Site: brandenburg
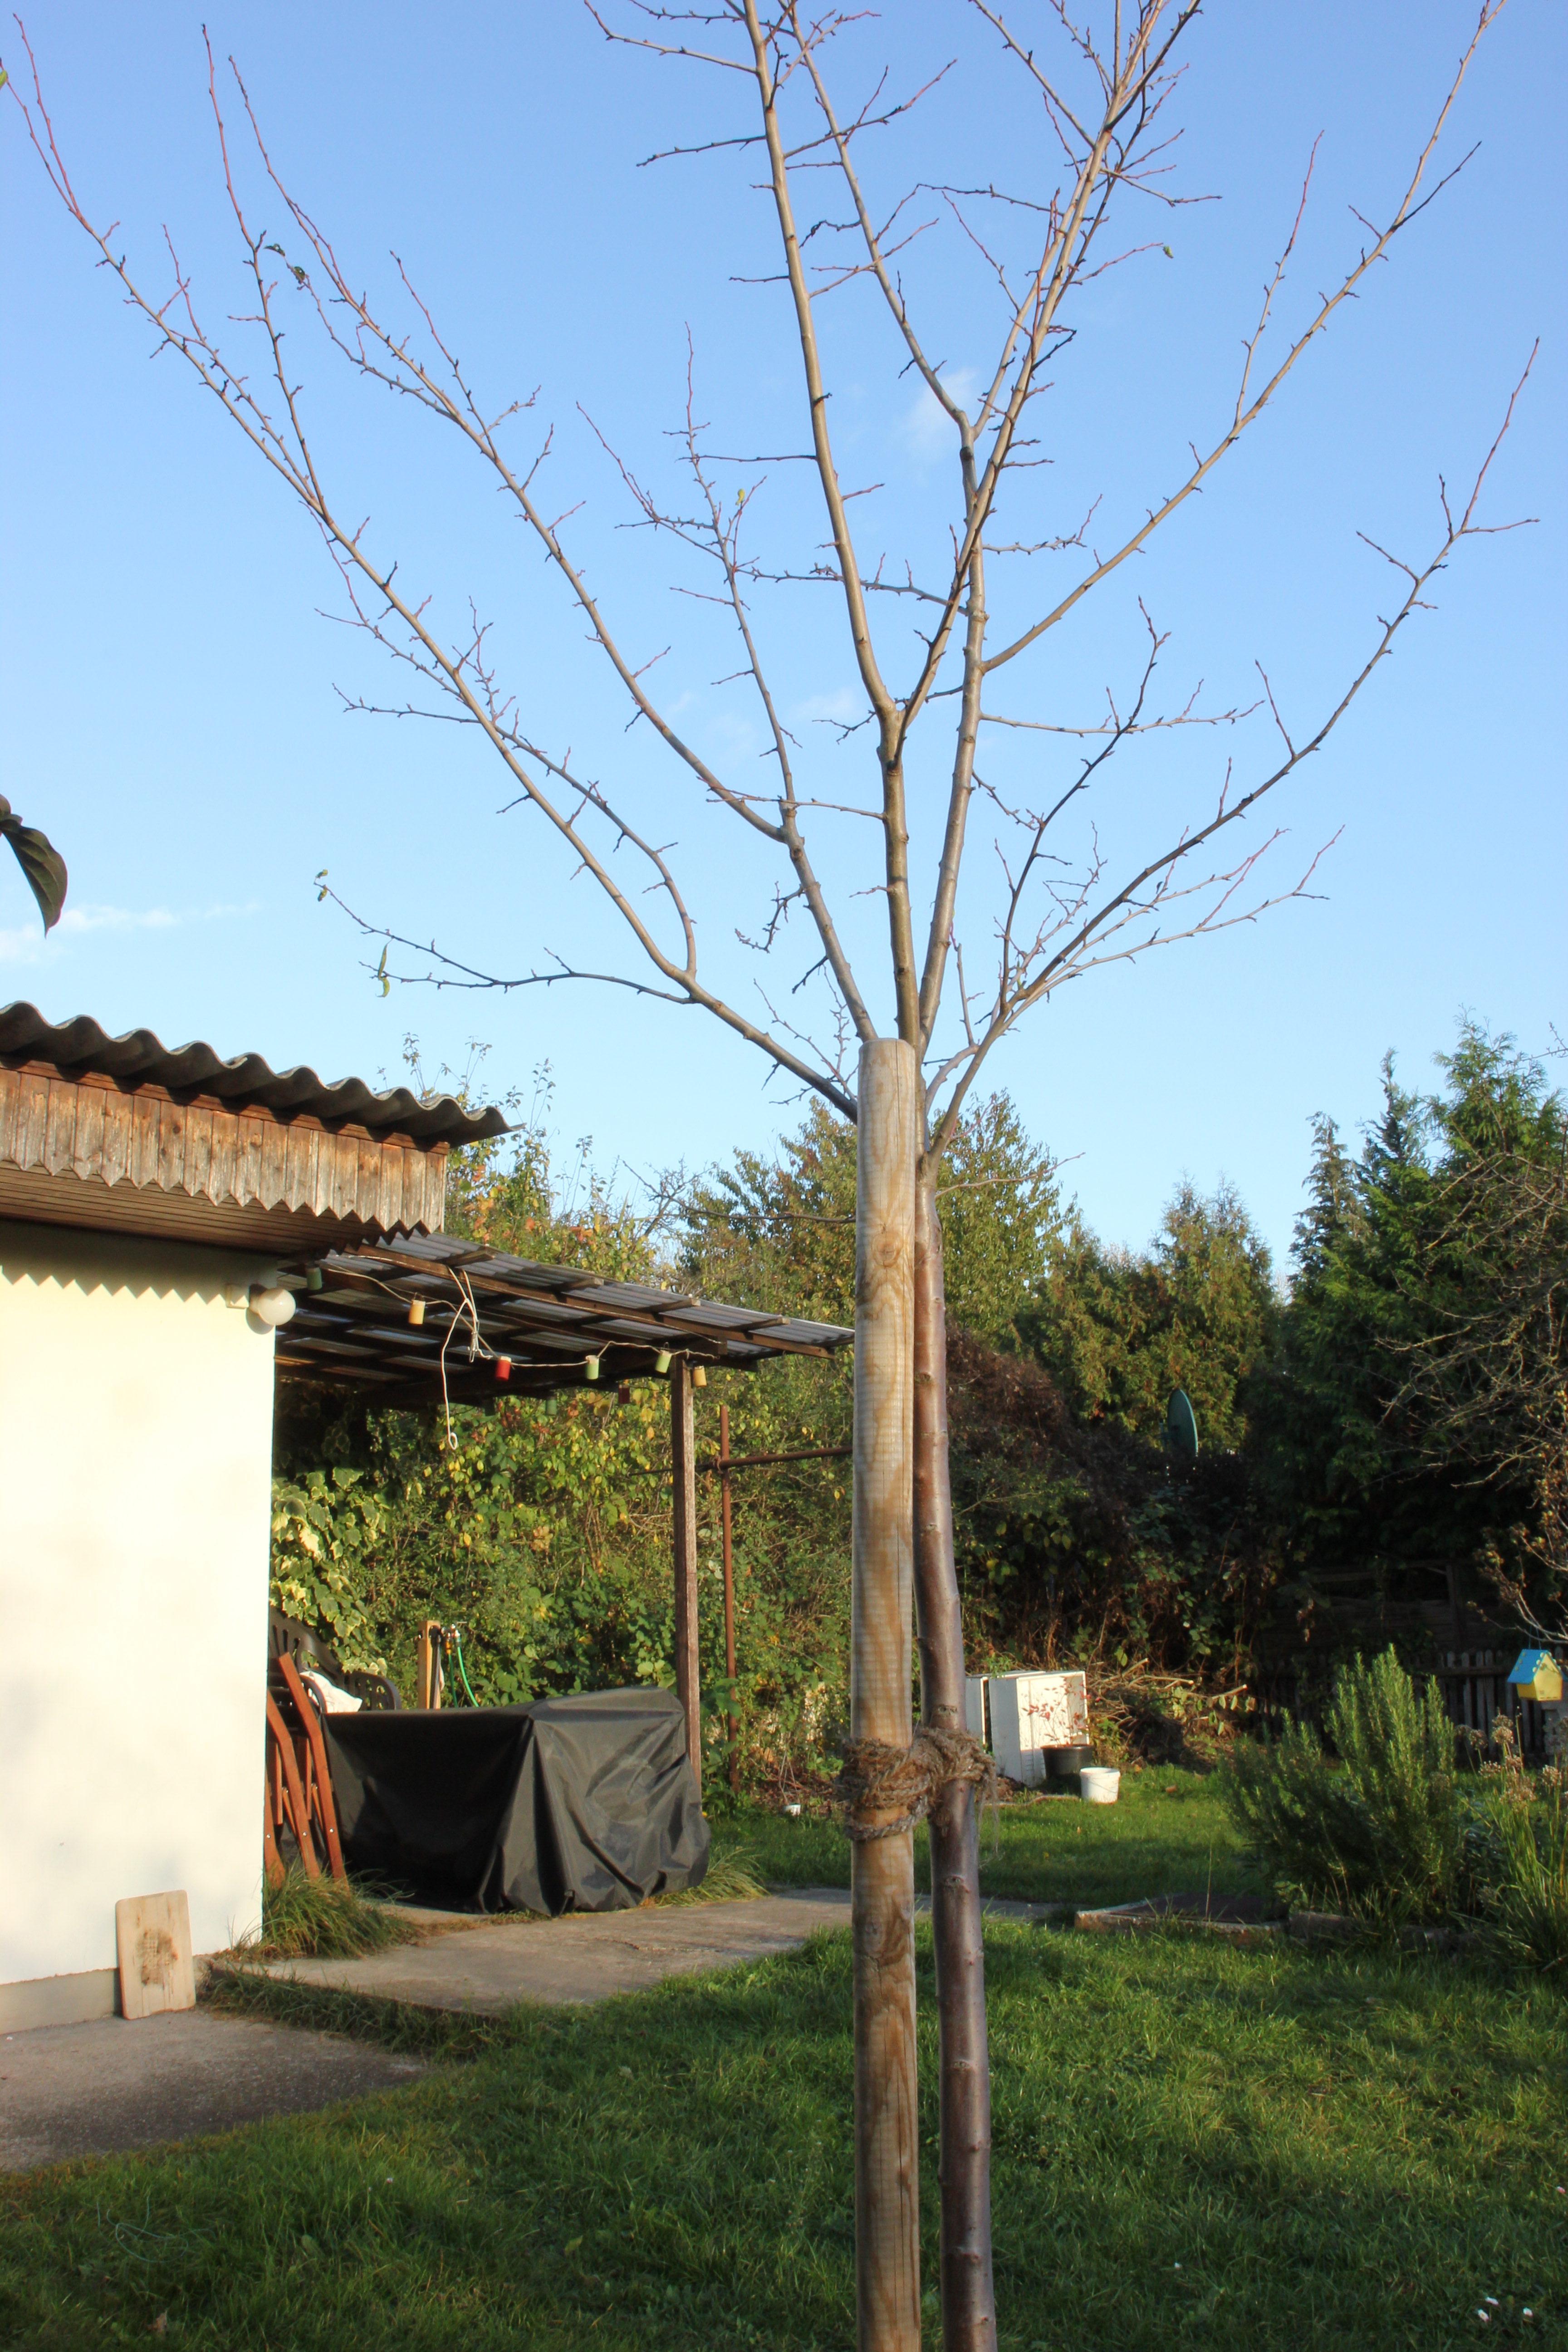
Growth stage (BBCH 91): Senescence, beginning of dormancy